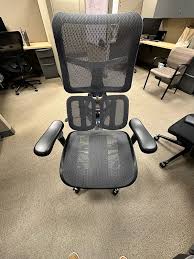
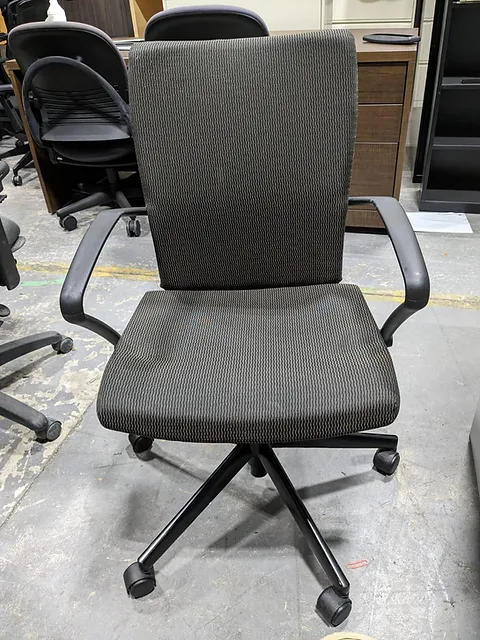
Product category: items_chair
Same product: no